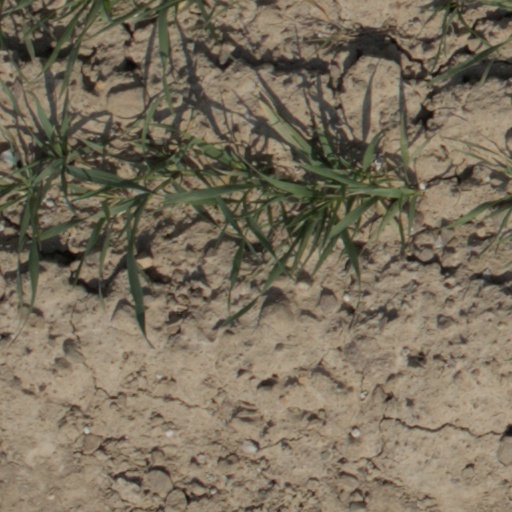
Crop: wheat